Sand Serpent

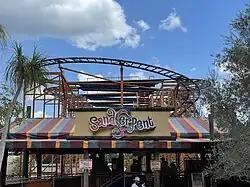
View of Sand Serpent from its façade

Sand Serpent was a Wild Mouse roller coaster located at Busch Gardens Tampa Bay in Tampa, Florida. The ride originally operated at sister park Busch Gardens Williamsburg in Williamsburg, Virginia as Wild Izzy in 1996 and later as Wild Maus from 1997 to 2003. When the roller coaster was relocated to Florida, it was renamed Cheetah Chase from 2004 to 2011 before receiving its last name change.